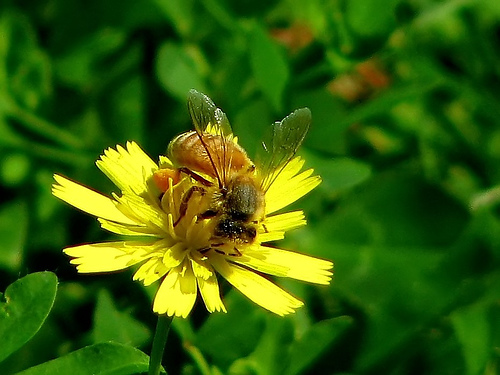
Flower: dandelion